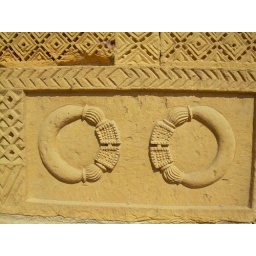
The sign embossed on the grave indicates the under earth body is male or female. These bangles are for feminine.